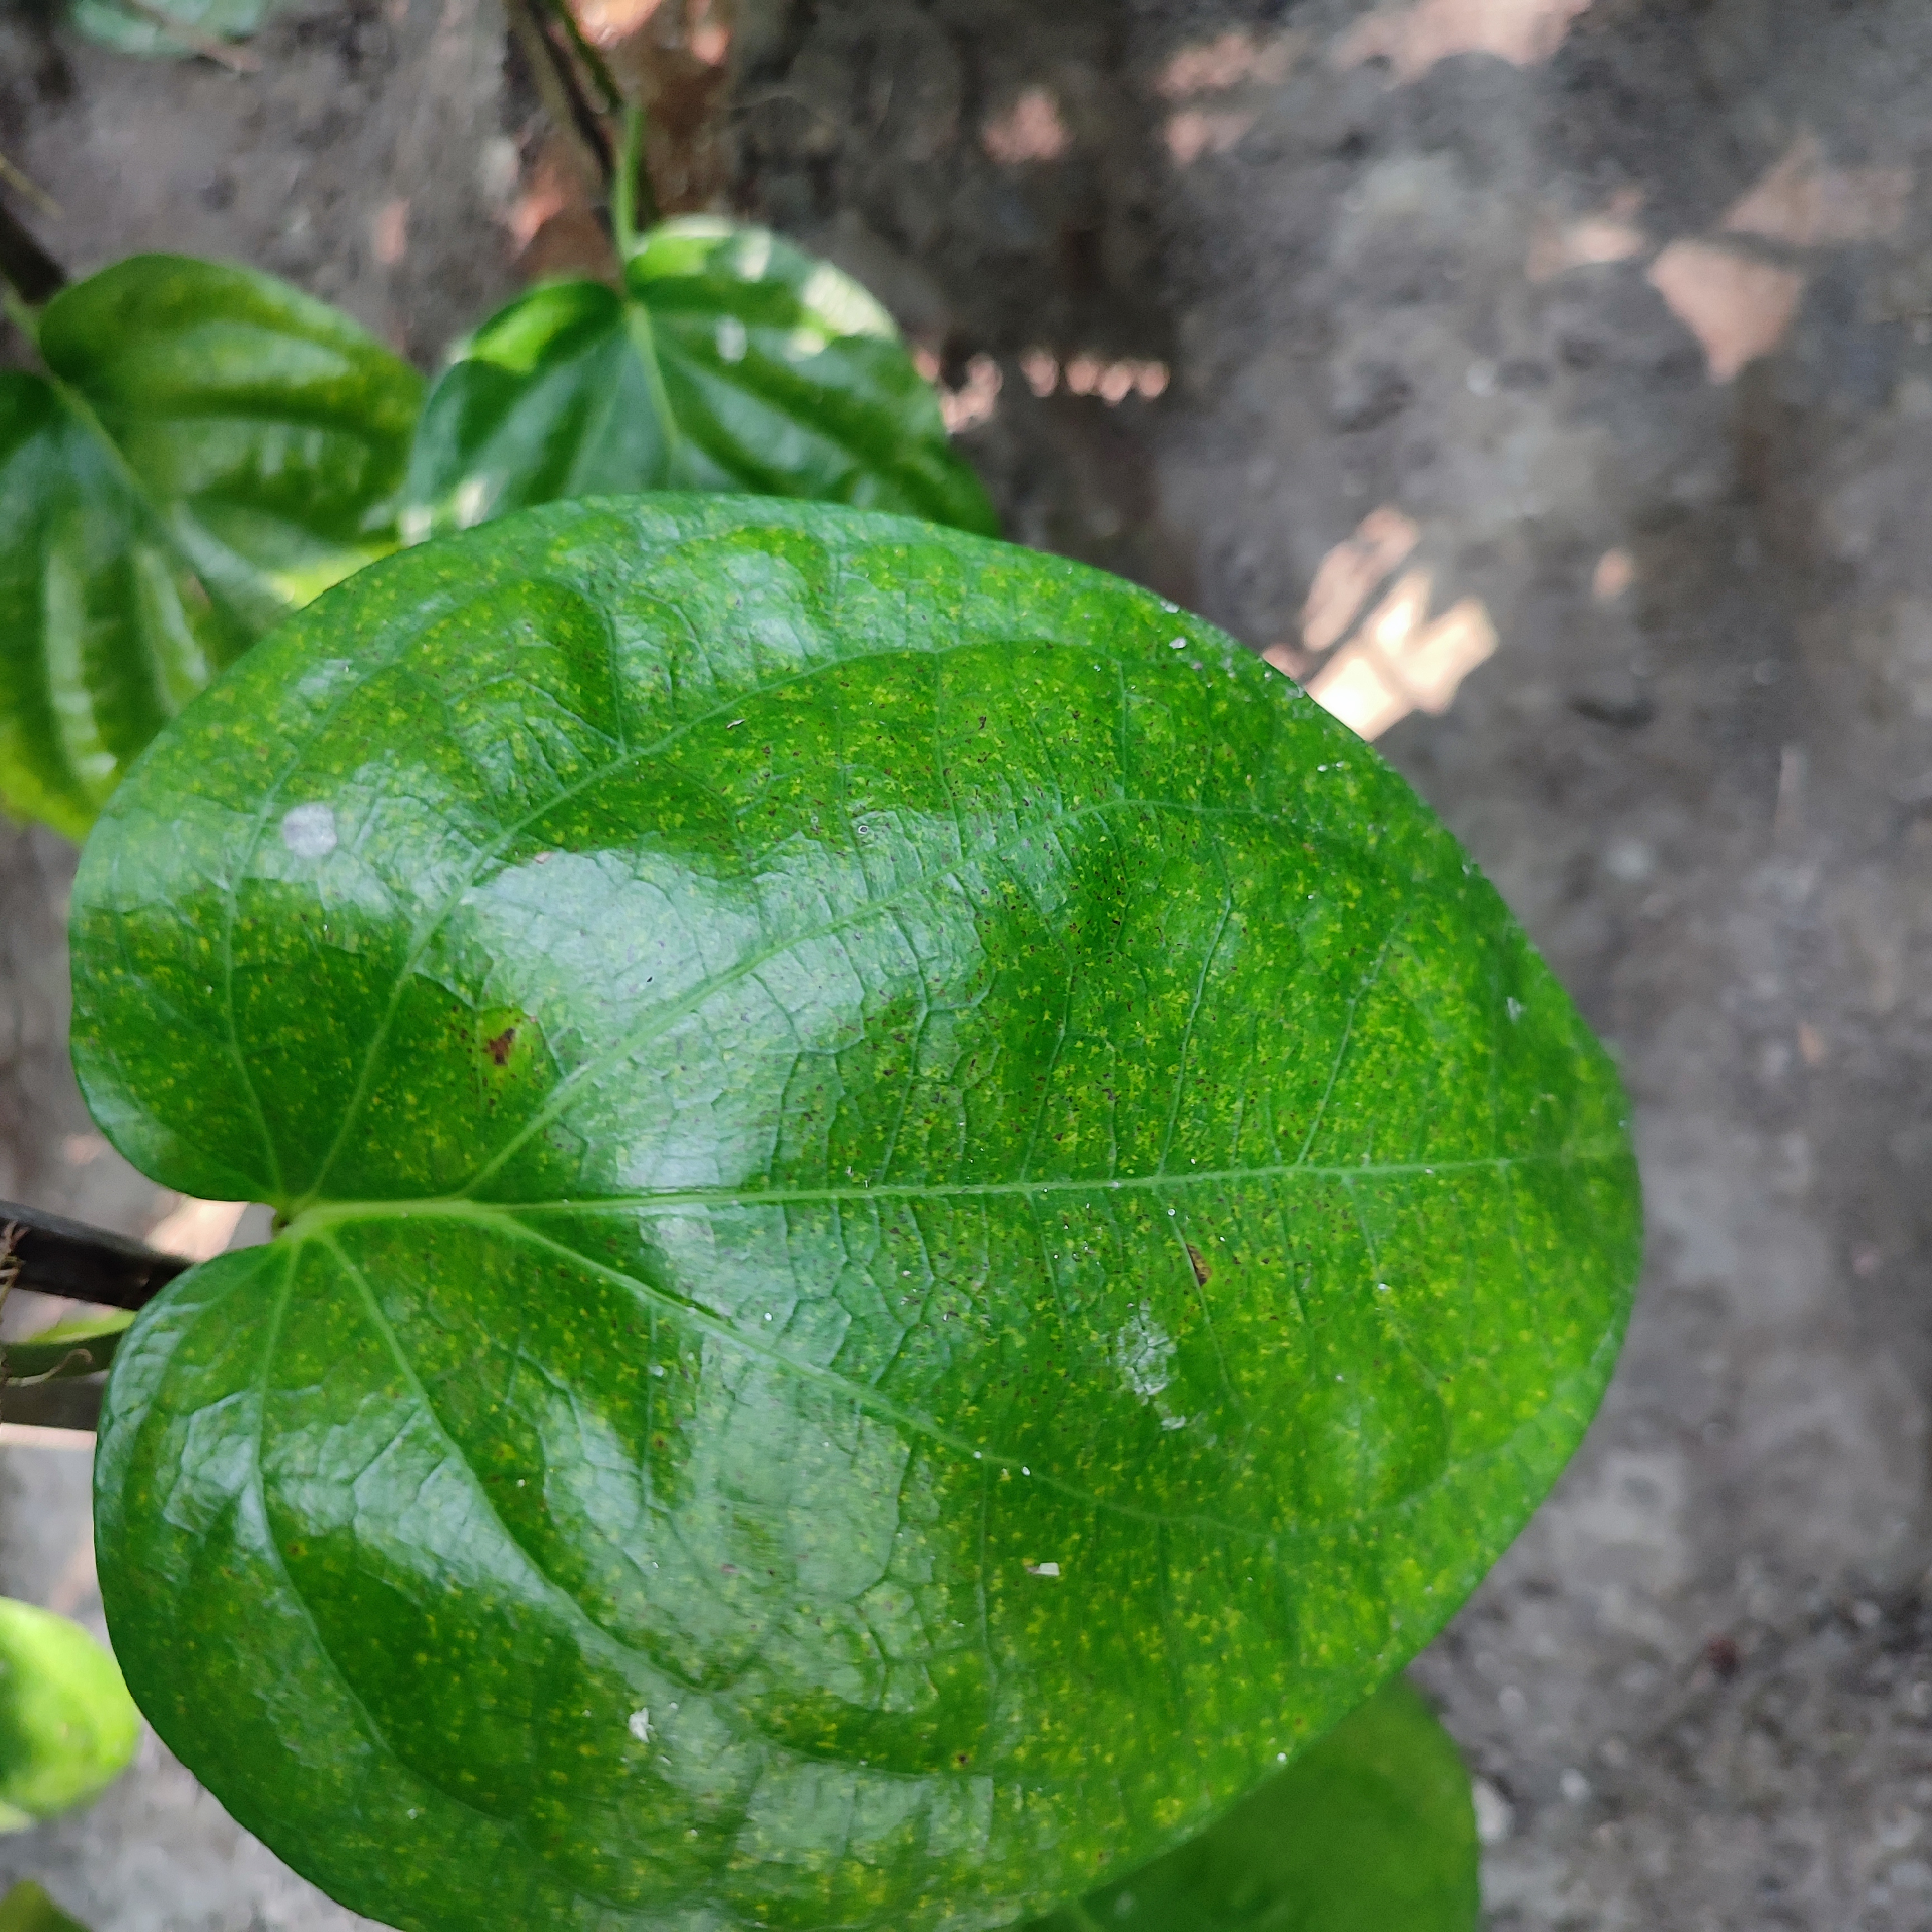
Label: Healthy_Leaf